Adèle de Bellegarde

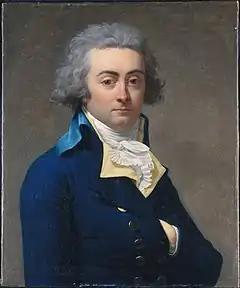
Hérault de Séchelles, painted by Jean-Louis Laneuville

The journey from Chambéry to Paris took about a week. De Séchelles moved into the house of his grandmother, Hélène Moreau de Séchelles, on the . It is possible that de Bellegarde moved in with him, at least initially, though Merlin states that she rented an apartment. The de Bellegarde sisters lived openly and took an active part in Parisian society: de Coigny later wrote "" ("their pretty appearance and their youth were pleasing to everyone's eyes"). Around 1793, de Bellegarde held a fashionable in Paris. At some point in the same year, they purchased a château in Chenoise, which had previously been the home of their mother's family but had been confiscated after their uncle, Louis Charles d'Hervilly, fled France as an émigré.